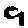
Label: 9